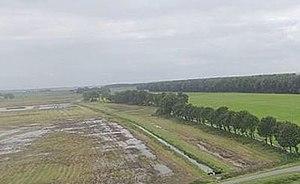
Zone tampon hydrologique, à Schokland
Schokland est une ancienne île du golfe du Zuiderzee, située dans la province néerlandaise du Flevoland.